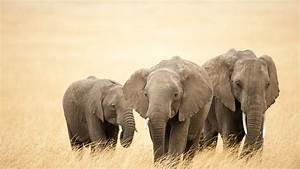
Label: elephant